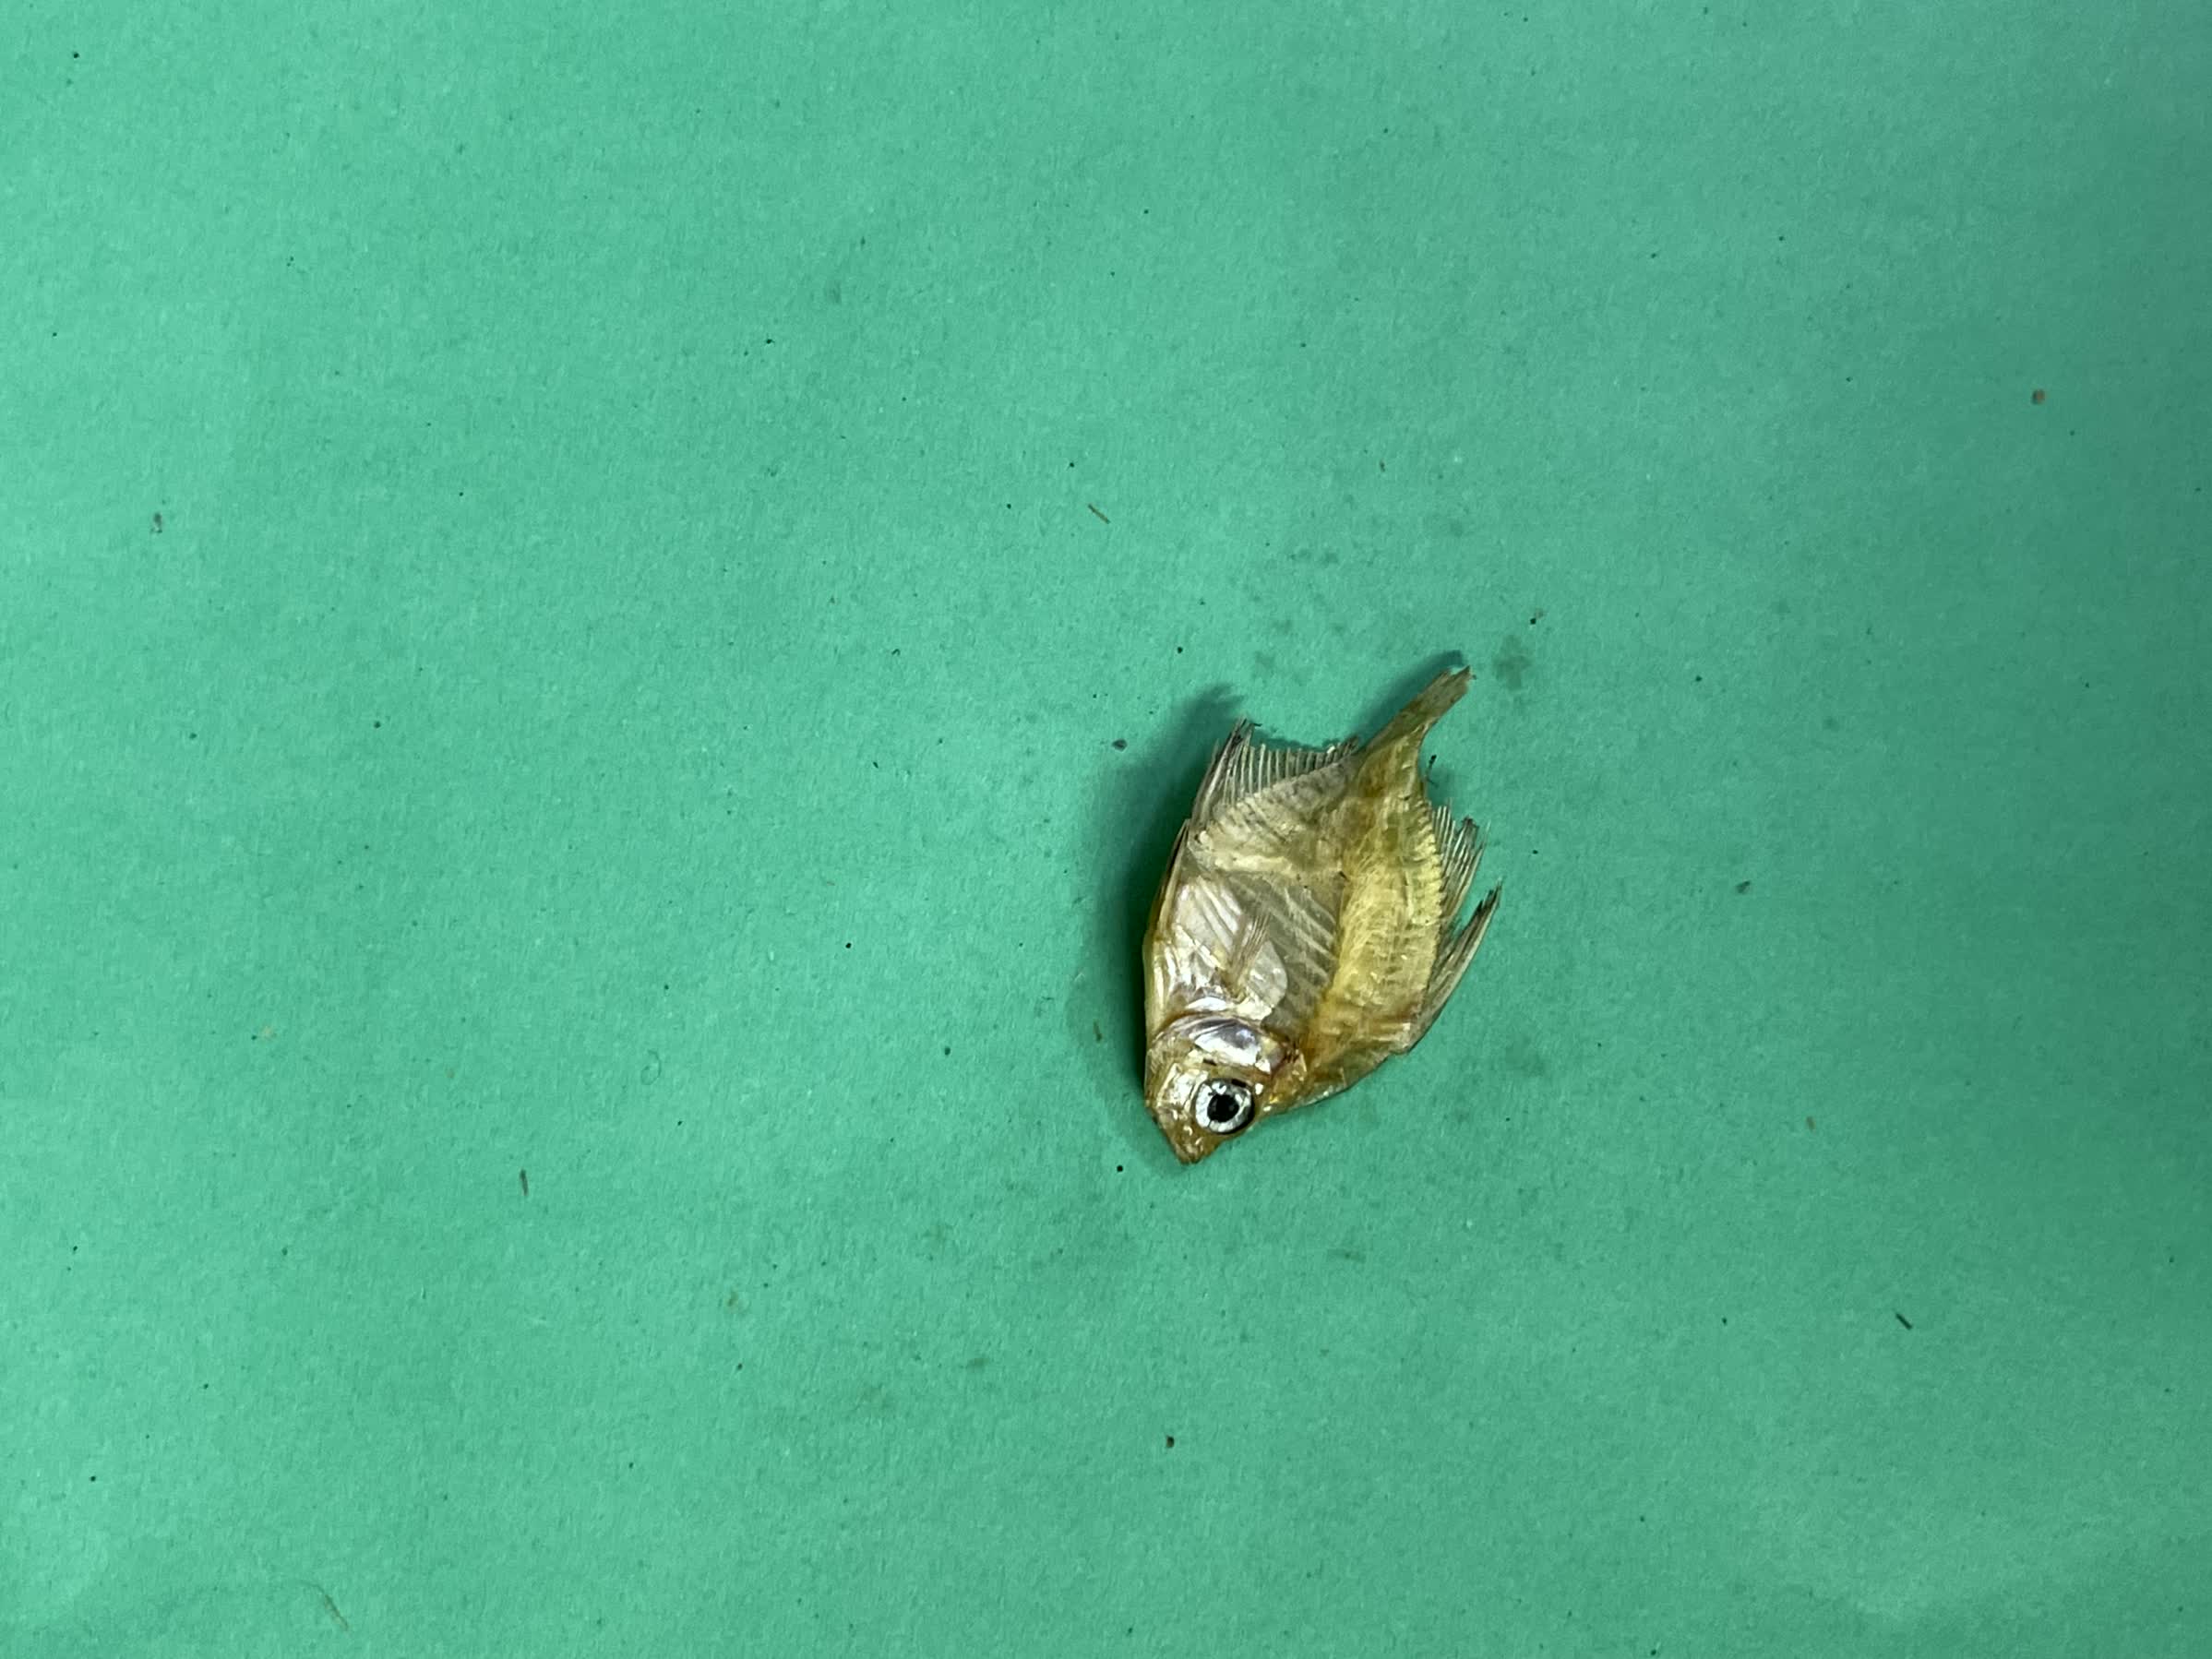
Species: Chanda